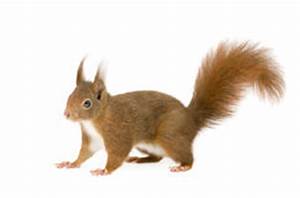
Label: scoiattolo